Ocellaris clownfish

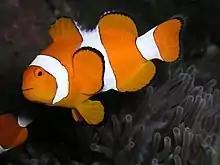
The males can change sex to female during their lives, and live in a harem in which an established dominance hierarchy manages the group and keeps individuals at a specific social rank.

All anemonefish are protandrous hermaphrodites, meaning they first develop into males and may become females later in life. Anemonefish exhibit phenotypic plasticity when males, females, and juveniles inhabit the same anemone. In an anemonefish social group, the female is the dominant and largest member, followed by the dominant male, while other anemonefish remain non-reproductive.